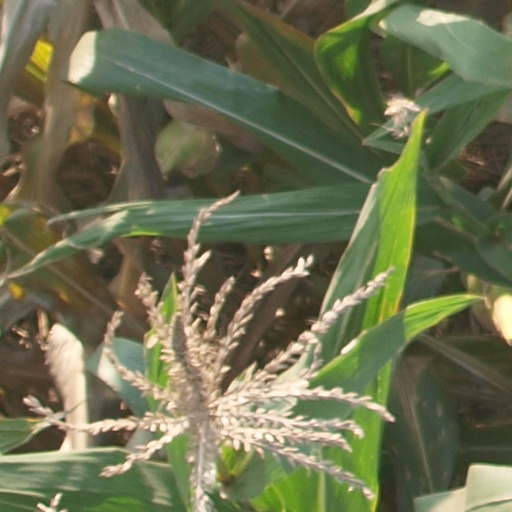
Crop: maize; corn